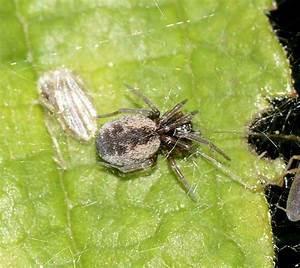
spider